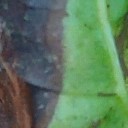
Label: Phoma